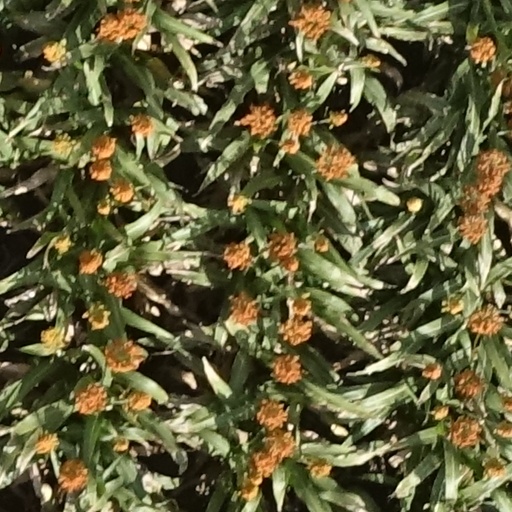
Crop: sorghum